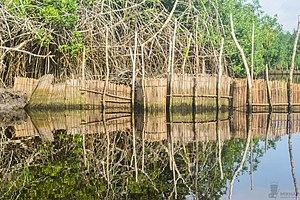
Barrage pour piéger les poissons proche de Kpèco dans l'ACCB-Bouche du Roy avec destruction de mangroves.
À l'origine, la Bouche du Roy désigne l'embouchure du fleuve Mono au sud du Bénin. Il s'agirait de la traduction française erronée de l'expression portugaise « a boca do rio » signifiant l'embouchure du fleuve.
Le xha est une technique de pêche traditionnelle pratiquée au Bénin, notamment sur la rive sud lac Ahémé, le lac Nokoué et la lagune de Porto-Novo. Elle est officiellement interdite depuis 2014.